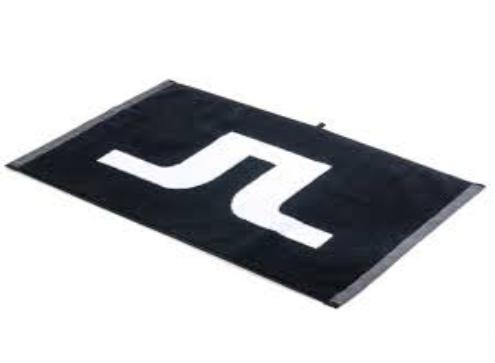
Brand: jlindeberg-1
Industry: Clothes